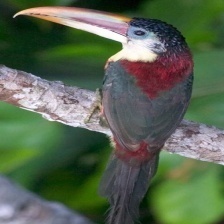
Species: CURL CRESTED ARACURI
Scientific name: PTEROGLOSSUS BEAUHARNAESII
ImageNet parent category: toucan